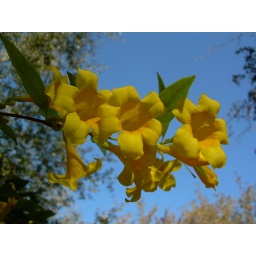
nice clear blue morning sky with temperature near freezing